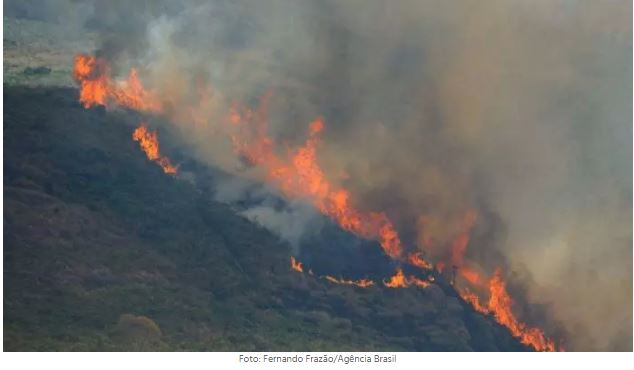
Fire: yes
Smoke: yes